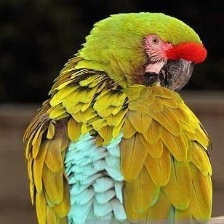
Species: MILITARY MACAW
Scientific name: ARA MILITARIS
ImageNet parent category: macaw